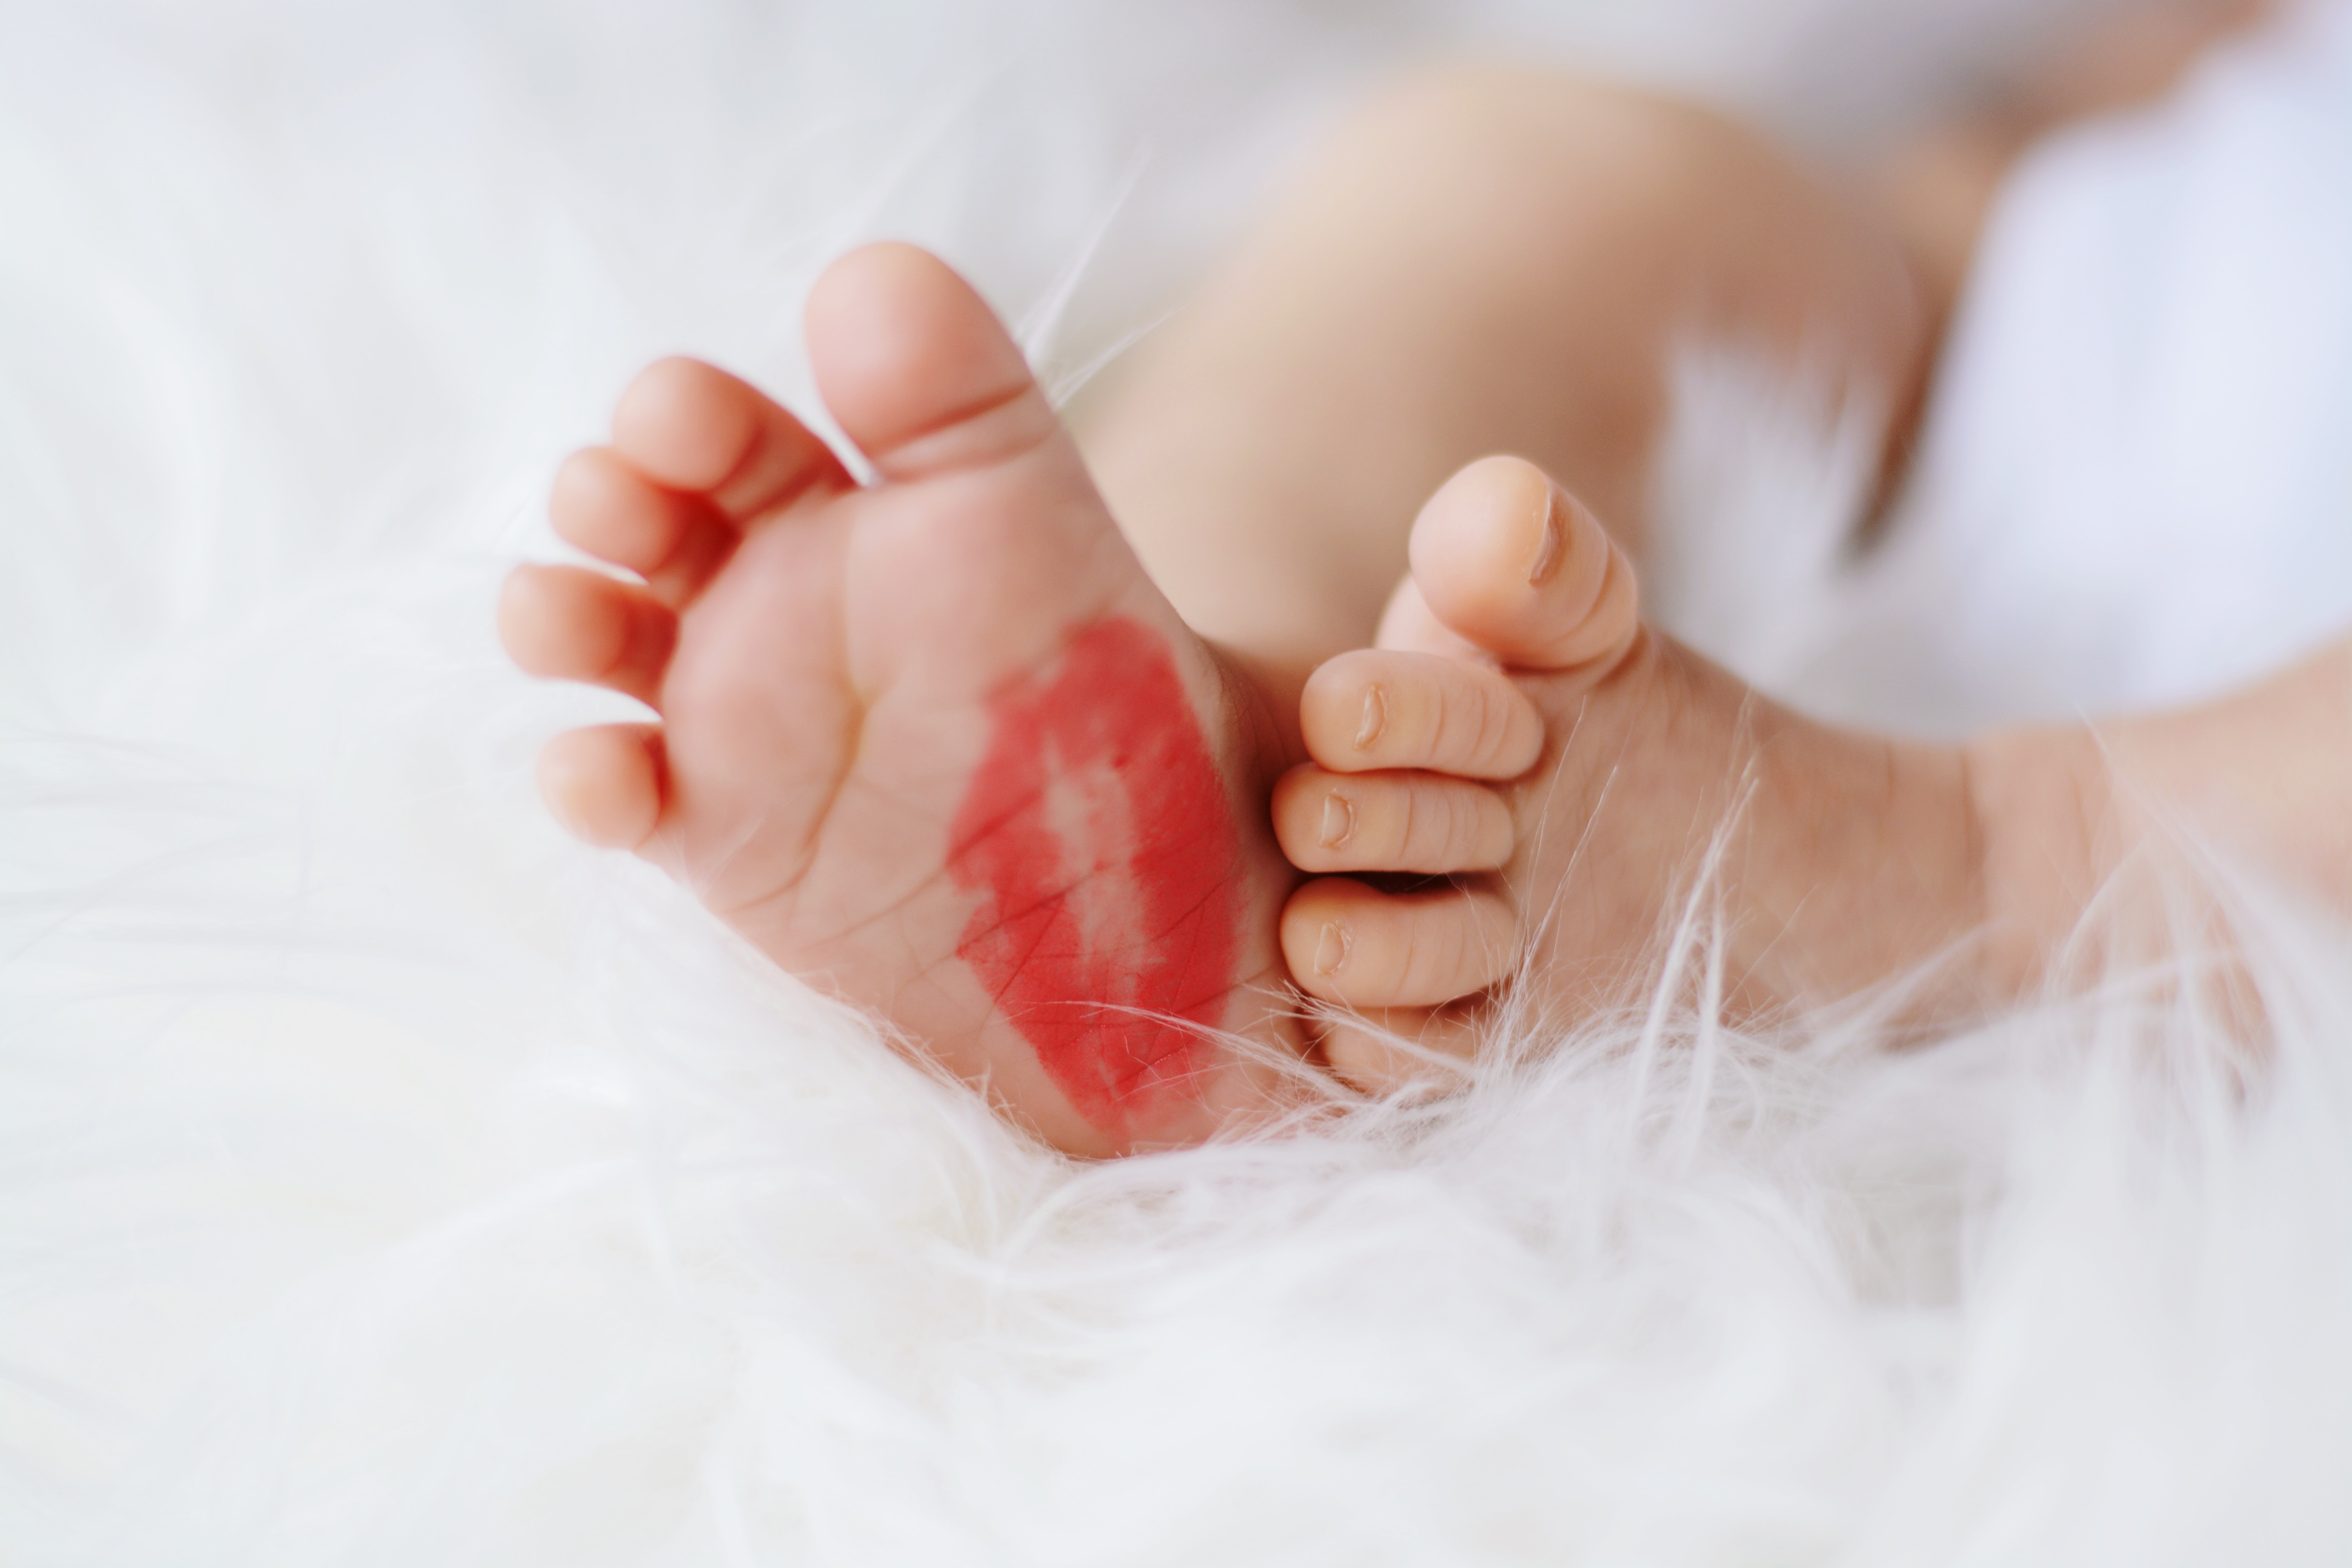
hand, finger, nail, foot, leg, toe